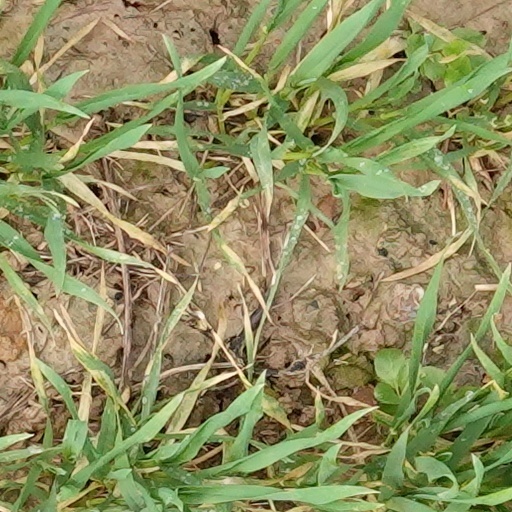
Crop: wheat